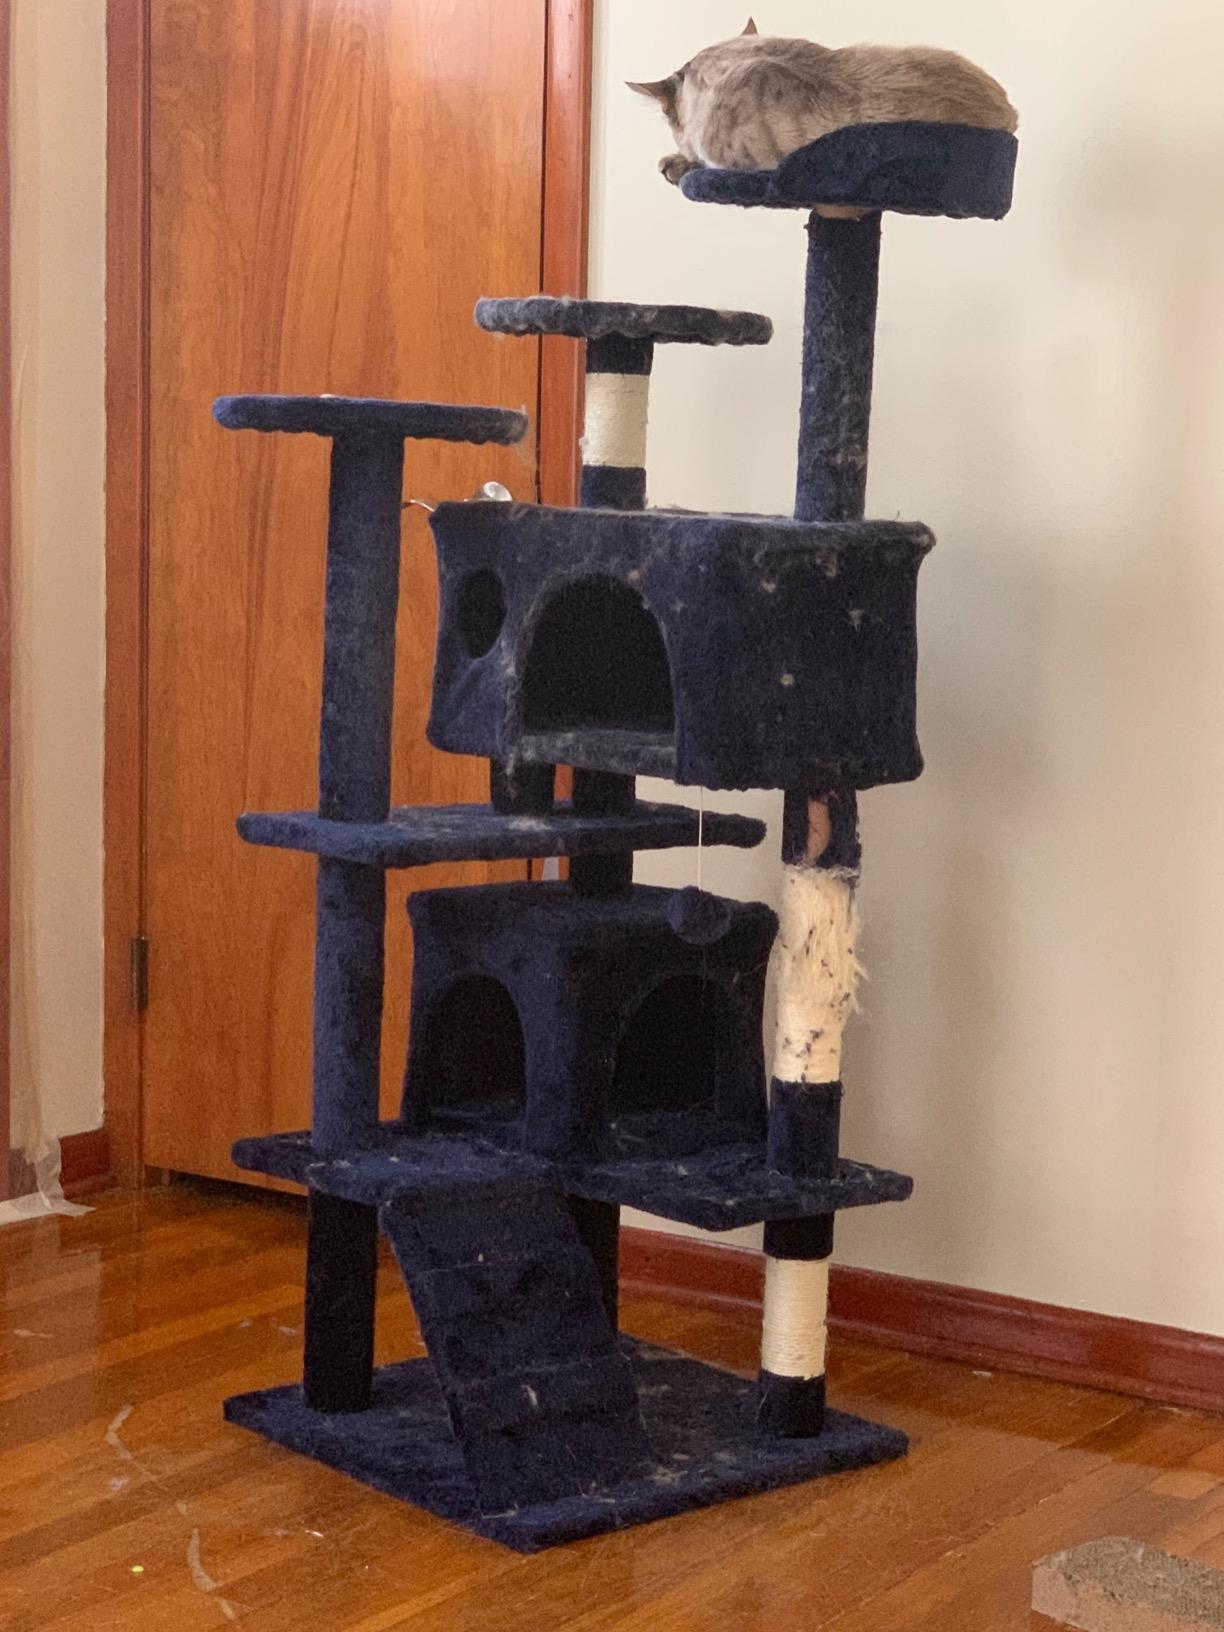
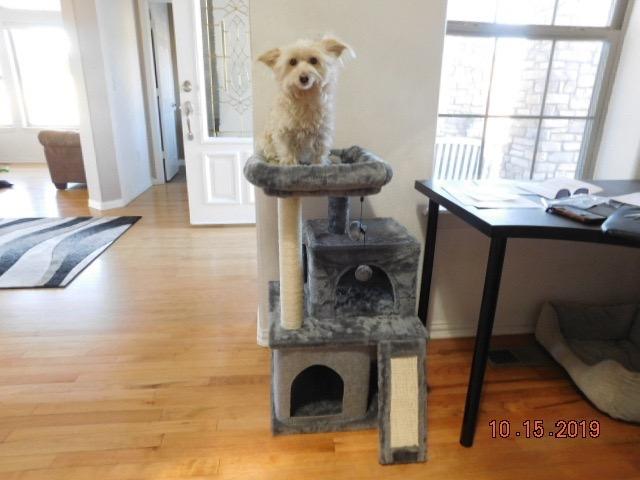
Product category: items_cat tree
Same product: no